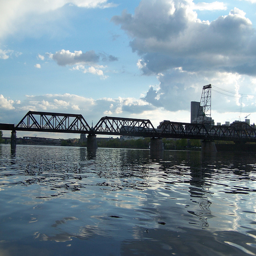
The water is rippling under the bridge.
The large bridge is running across a river.
A bridge that is going over a body of water.
a water way goes under neath a bridge
The view of a bridge over the water.